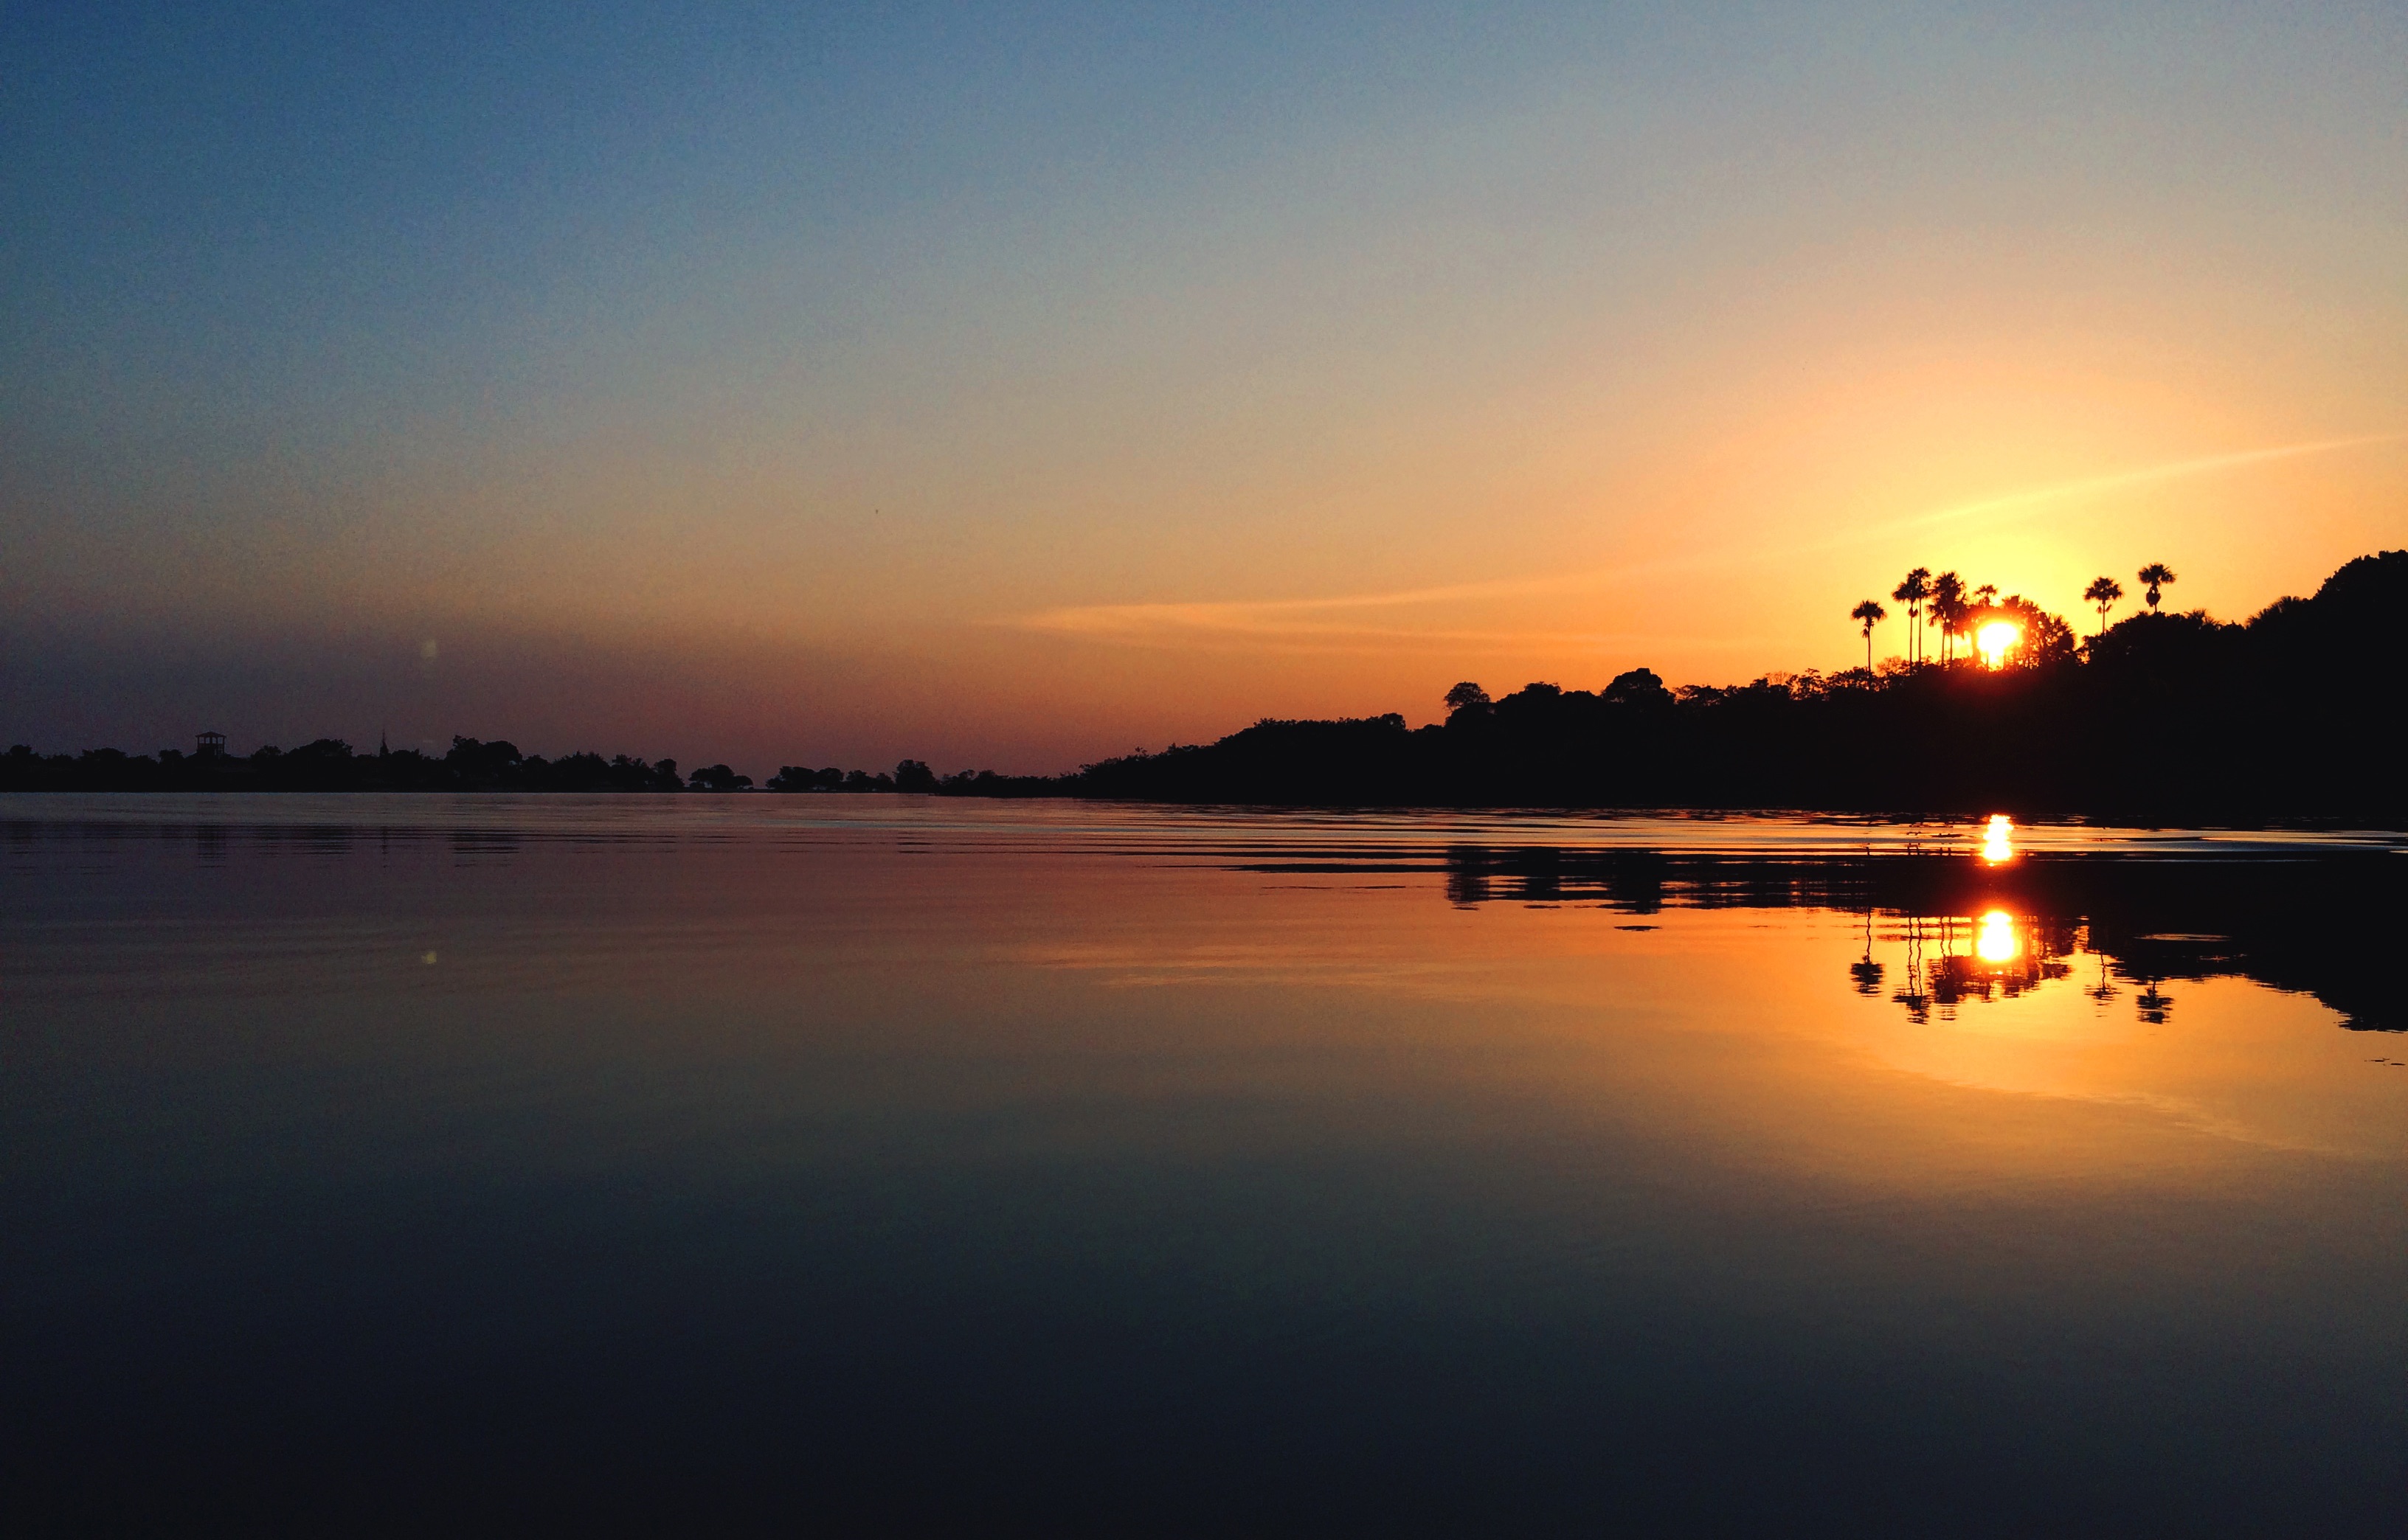
sea, horizon, sun, sunrise, sunset, sunlight, morning, lake, dawn, dusk, evening, reflection, bay, loch, afterglow